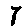
Label: 7